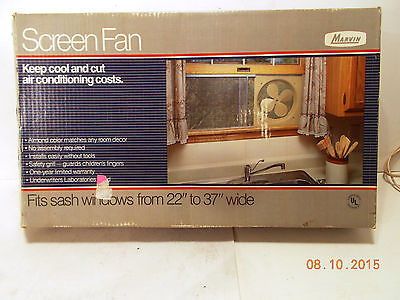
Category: fan